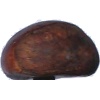
Label: chestnut